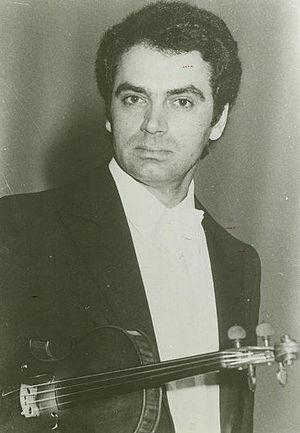
Philippe Hirschhorn est un violoniste belge d'origine lettonne né à Riga le 11 juin 1946 et mort à Bruxelles le 26 novembre 1996.